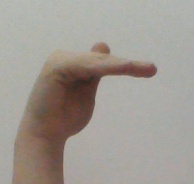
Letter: khaa